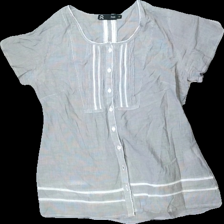
View: front
Type: Blouse
Category: Ladies
Brand: Not in the list
Brand text on label: Pret
Colors: Grey, White
Material: 100% cotton
Pattern: Striped
Cut: Regular
Size: 44
Season: All
Price range: <50
Recommended usage: Reuse
Comment: washed out